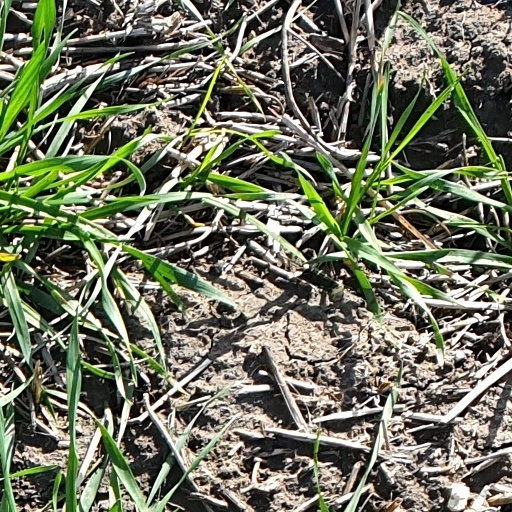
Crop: wheat